VFTS 243

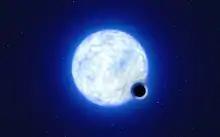
Artist's impression of VFTS 243

VFTS 243 (2MASS J05380840-6909190) is an O7V type main sequence star that orbits a stellar mass black hole. The black hole is around nine times the mass of the Sun, with the blue star being 25 times the mass of the Sun making the star 200,000 times larger than the black hole. VFTS 243 is located in the Large Magellanic Cloud inside NGC 2070 (the Tarantula Nebula) around 160,000 light years from Earth. The binary has an orbital period of 10.4 days.